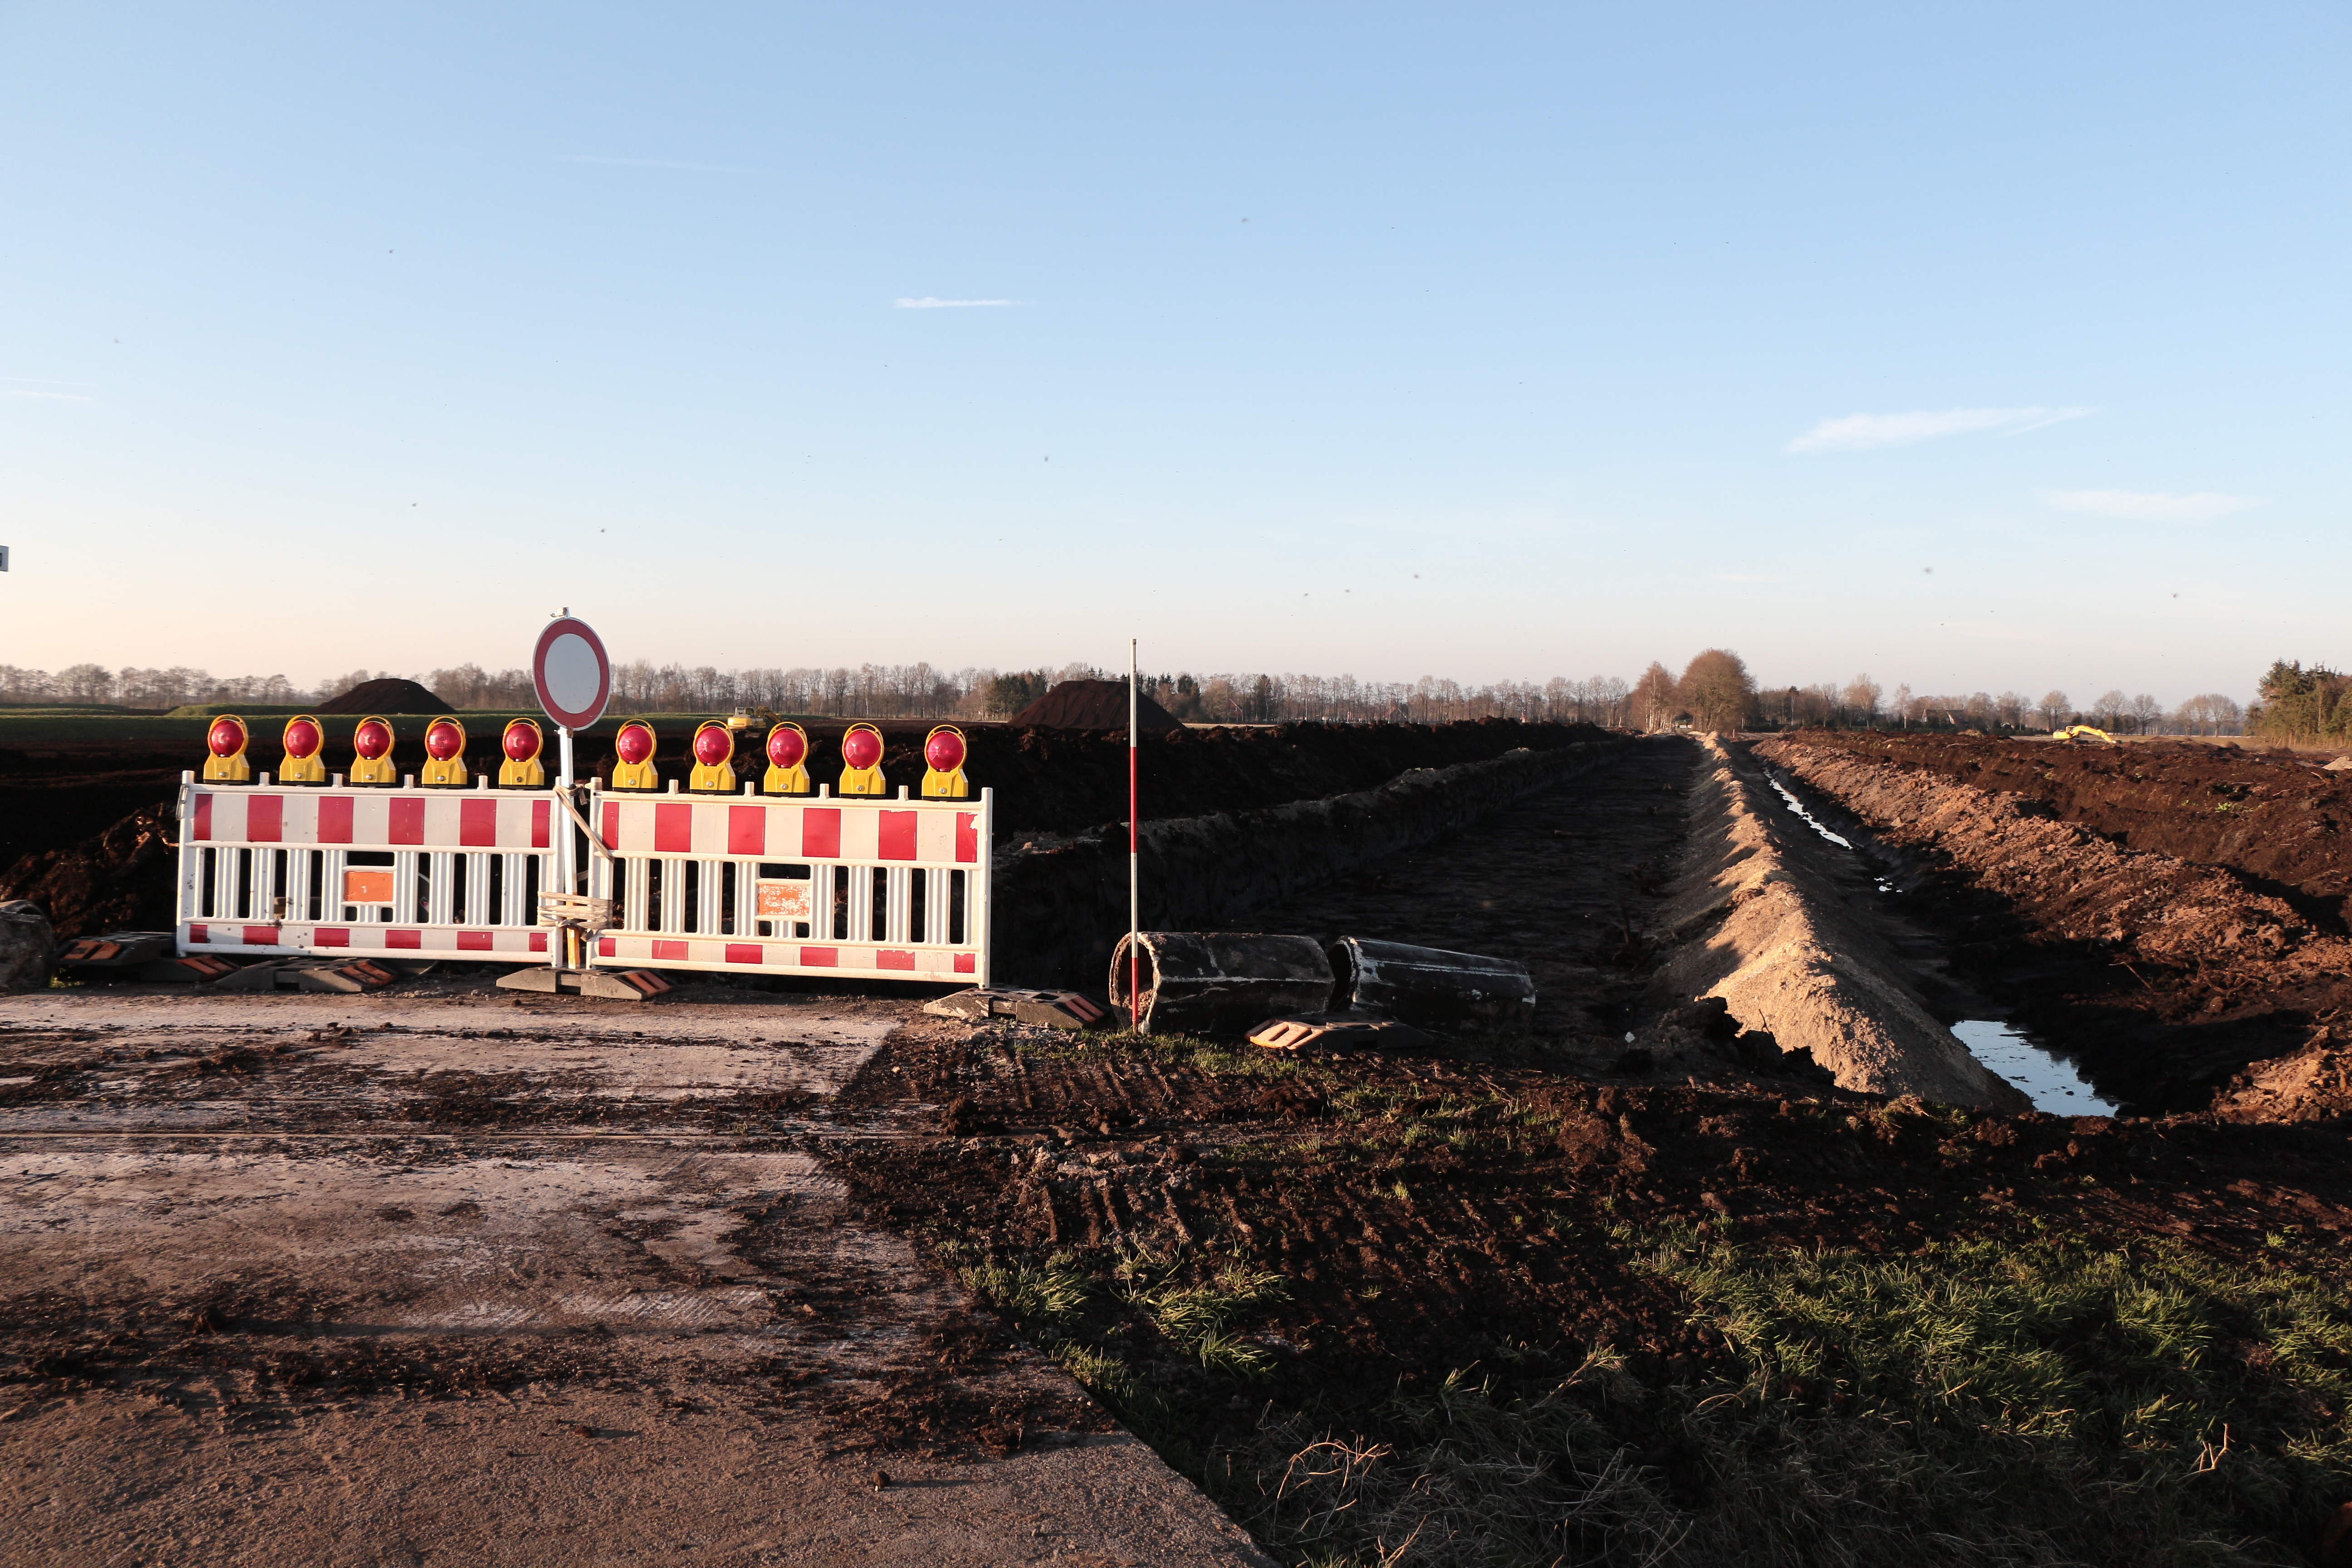
sea, coast, light, track, road, transport, vehicle, moor, shield, barrier, warning, site, attention, light signal, construction work, demarcation, road works, warning lights, warnblinkleuchte